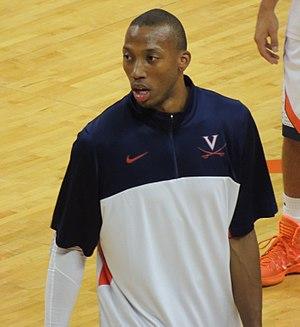
Akil Anthony Mitchell, né le 26 juin 1992 à Charlotte en Caroline du Nord, est un joueur américano-panaméen de basket-ball.